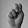
ASL letter: N